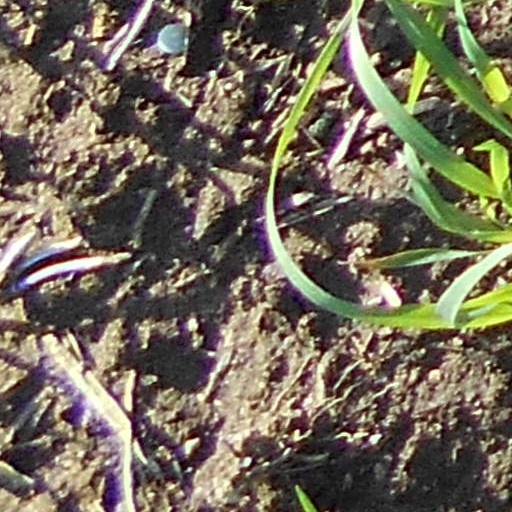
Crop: wheat